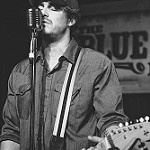
Label: glacier